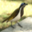
Label: bird